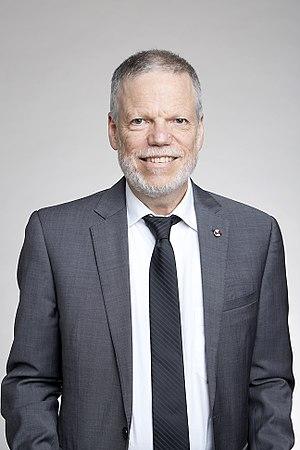
Gordon Douglas Slade est un mathématicien canadien né en 1955 à Toronto. Il est spécialisé en théorie des probabilités.